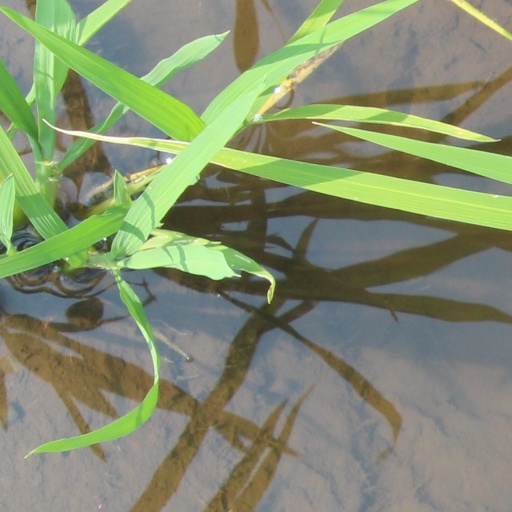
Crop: rice